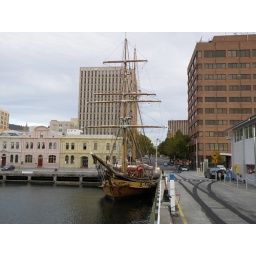
Brigantine &amp;quot;Windeward Bound&amp;quot; at Elizabeth wharf, looking up Elizabeth St. G.P.O. tower and clock in middle distance.